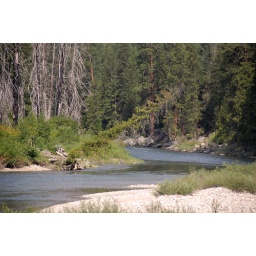
The drooping pine over the Wenatchee river